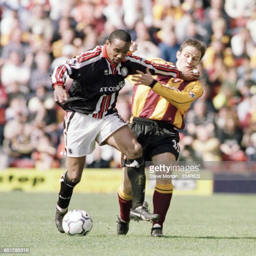
football player is beaten to the ball by football player